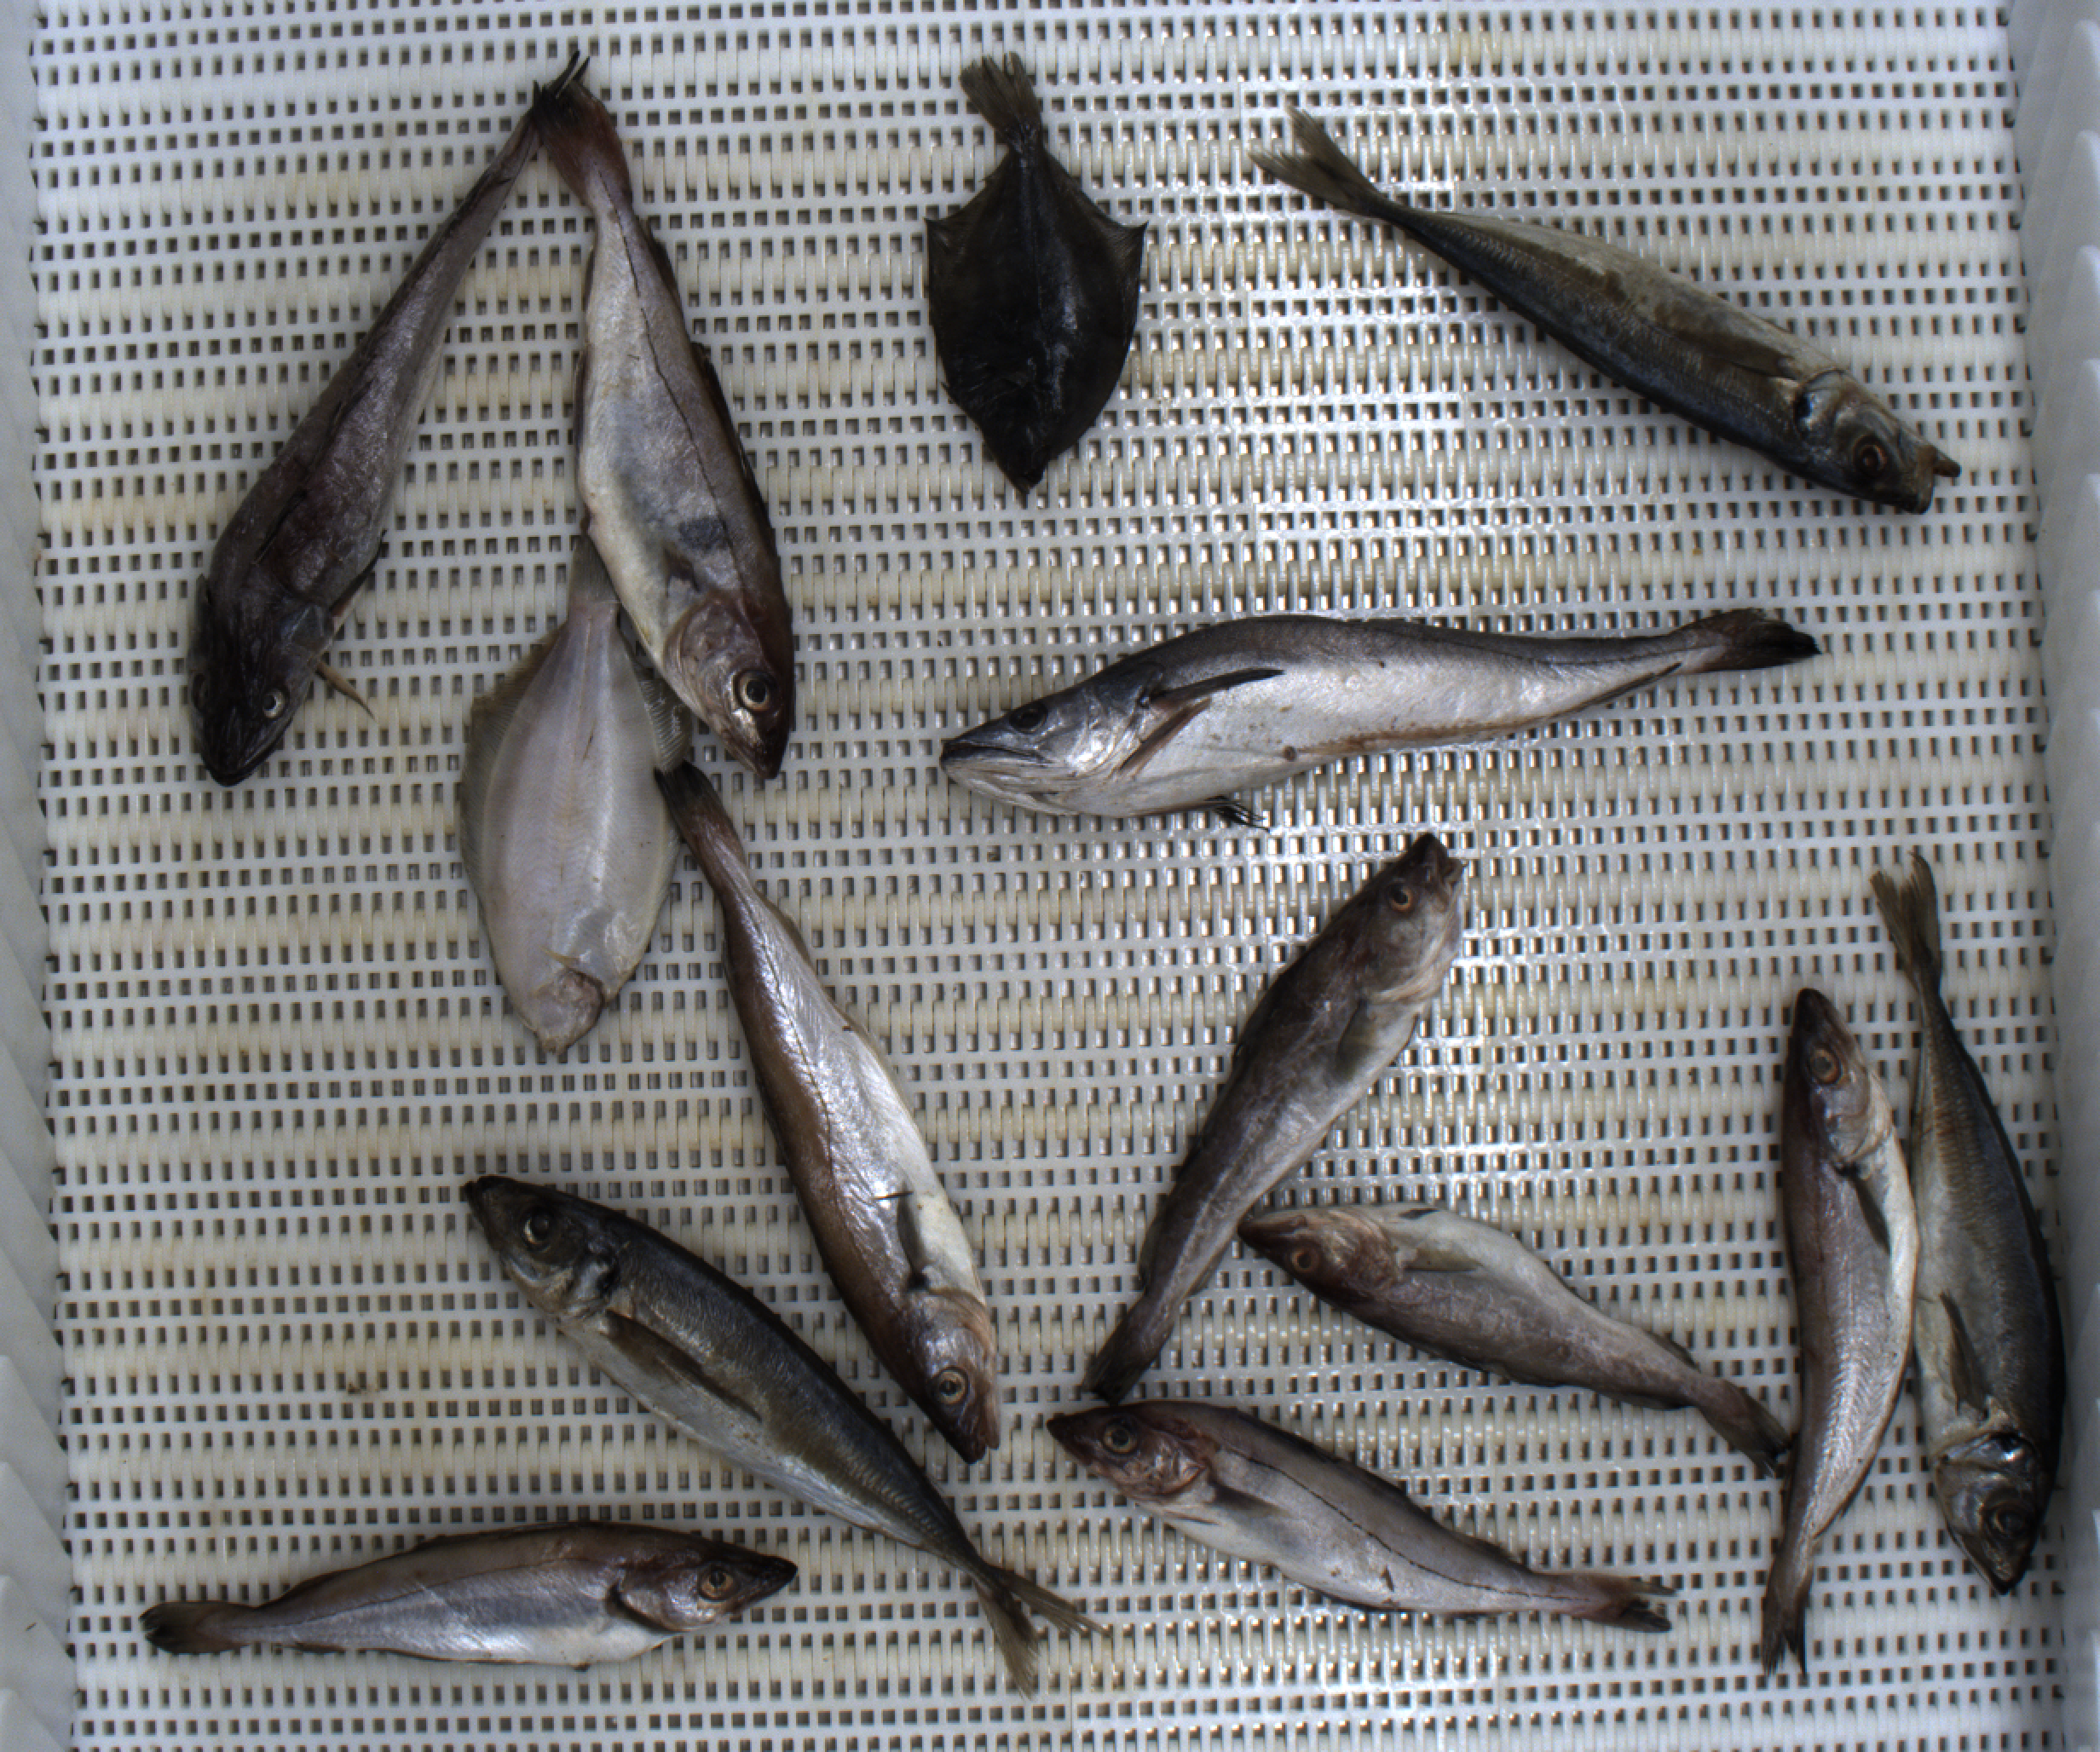
Total fish: 14
Cod: 2
Haddock: 2
Whiting: 3
Hake: 2
Horse mackerel: 3
Saithe: 0
Other: 2